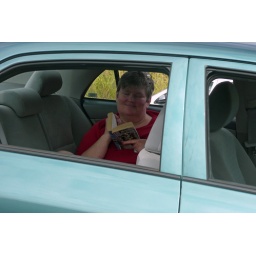
Waimea Canyon Road - While we scrambled around on the red dirt, Margie relaxed with a book